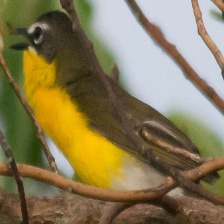
Species: YELLOW BREASTED CHAT
Scientific name: ICTERIA VIRENS